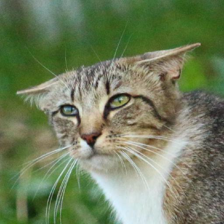
Label: animals